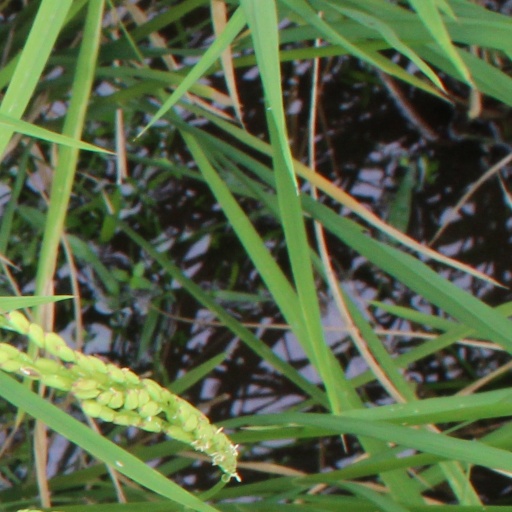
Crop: rice